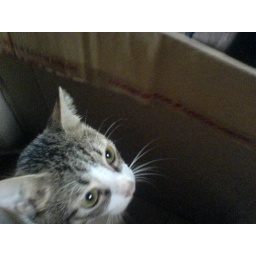
Cats love boxes Morges spent over an hour playing inside this box